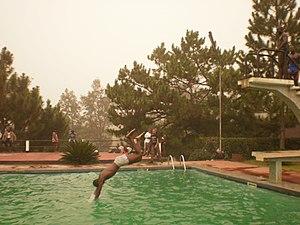
OLYMPUS DIGITAL CAMERA
Le Centre climatique de Dschang est le premier village de vacances d'Afrique centrale et fait partie du patrimoine architectural de la ville de Dschang au Cameroun. Il est situé à une heure de voiture au nord du Village vacances de Bangou, le plus grand village de vacances d'Afrique.